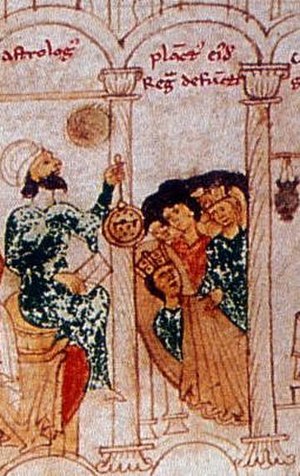
Johanne af England, dronning af Sicilien / Dronning af Sicilien
Vilhelms dødsscene.
Johanne af England var gennem ægteskab dronning af Sicilien og grevinde af Toulouse. Hun var 7. barn af kong Henrik 2. og Eleonora, hertuginde af Aquitanien. Fra sin fødsel var hun bestemt til at indgå et politisk og kongeligt ægteskab. Hun giftede sig med Vilhelm 2. af Sicilien og senere med Raymond 6., greve af Toulouse, to meget vigtige og magtfulde skikkelser i det politiske landskab i middelalderens Europa.